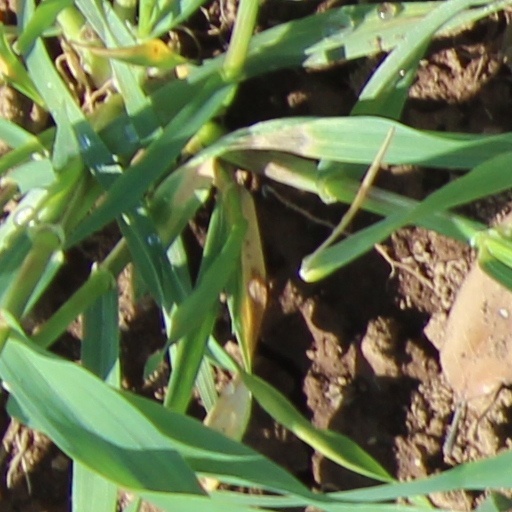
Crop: wheat